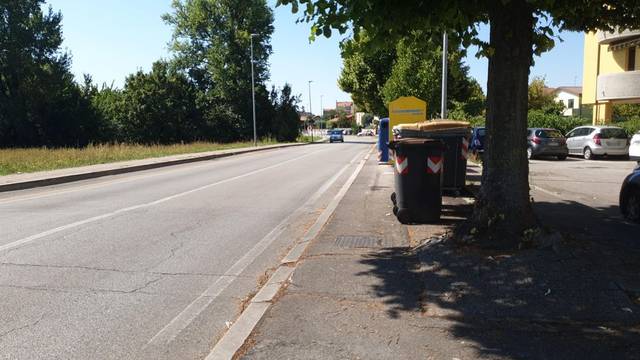
Region: Italy
Coordinates: 45.399, 11.91